Louis Longequeue

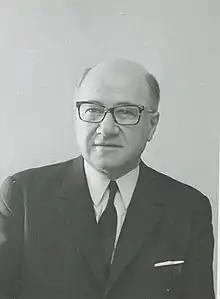

He was member of the Socialist Party and served as mayors of Limoges from 1956 to 1990. Louis Longequeue joined the Socialist Youth in 1932. He became Léon Betoulle's eighth assistant in 1947. He was also deputy for Haute-Vienne from 1958 to 1977 and senator from 1977 to 1990 president of the Limousin regional council from 1981 to 1986.